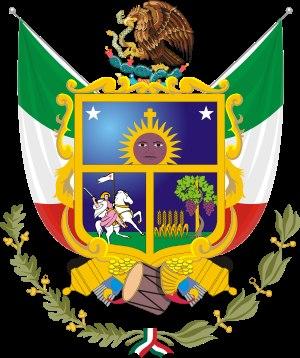
L'État de Querétaro est divisé en 18 municipalités. La capitale est Santiago de Querétaro.